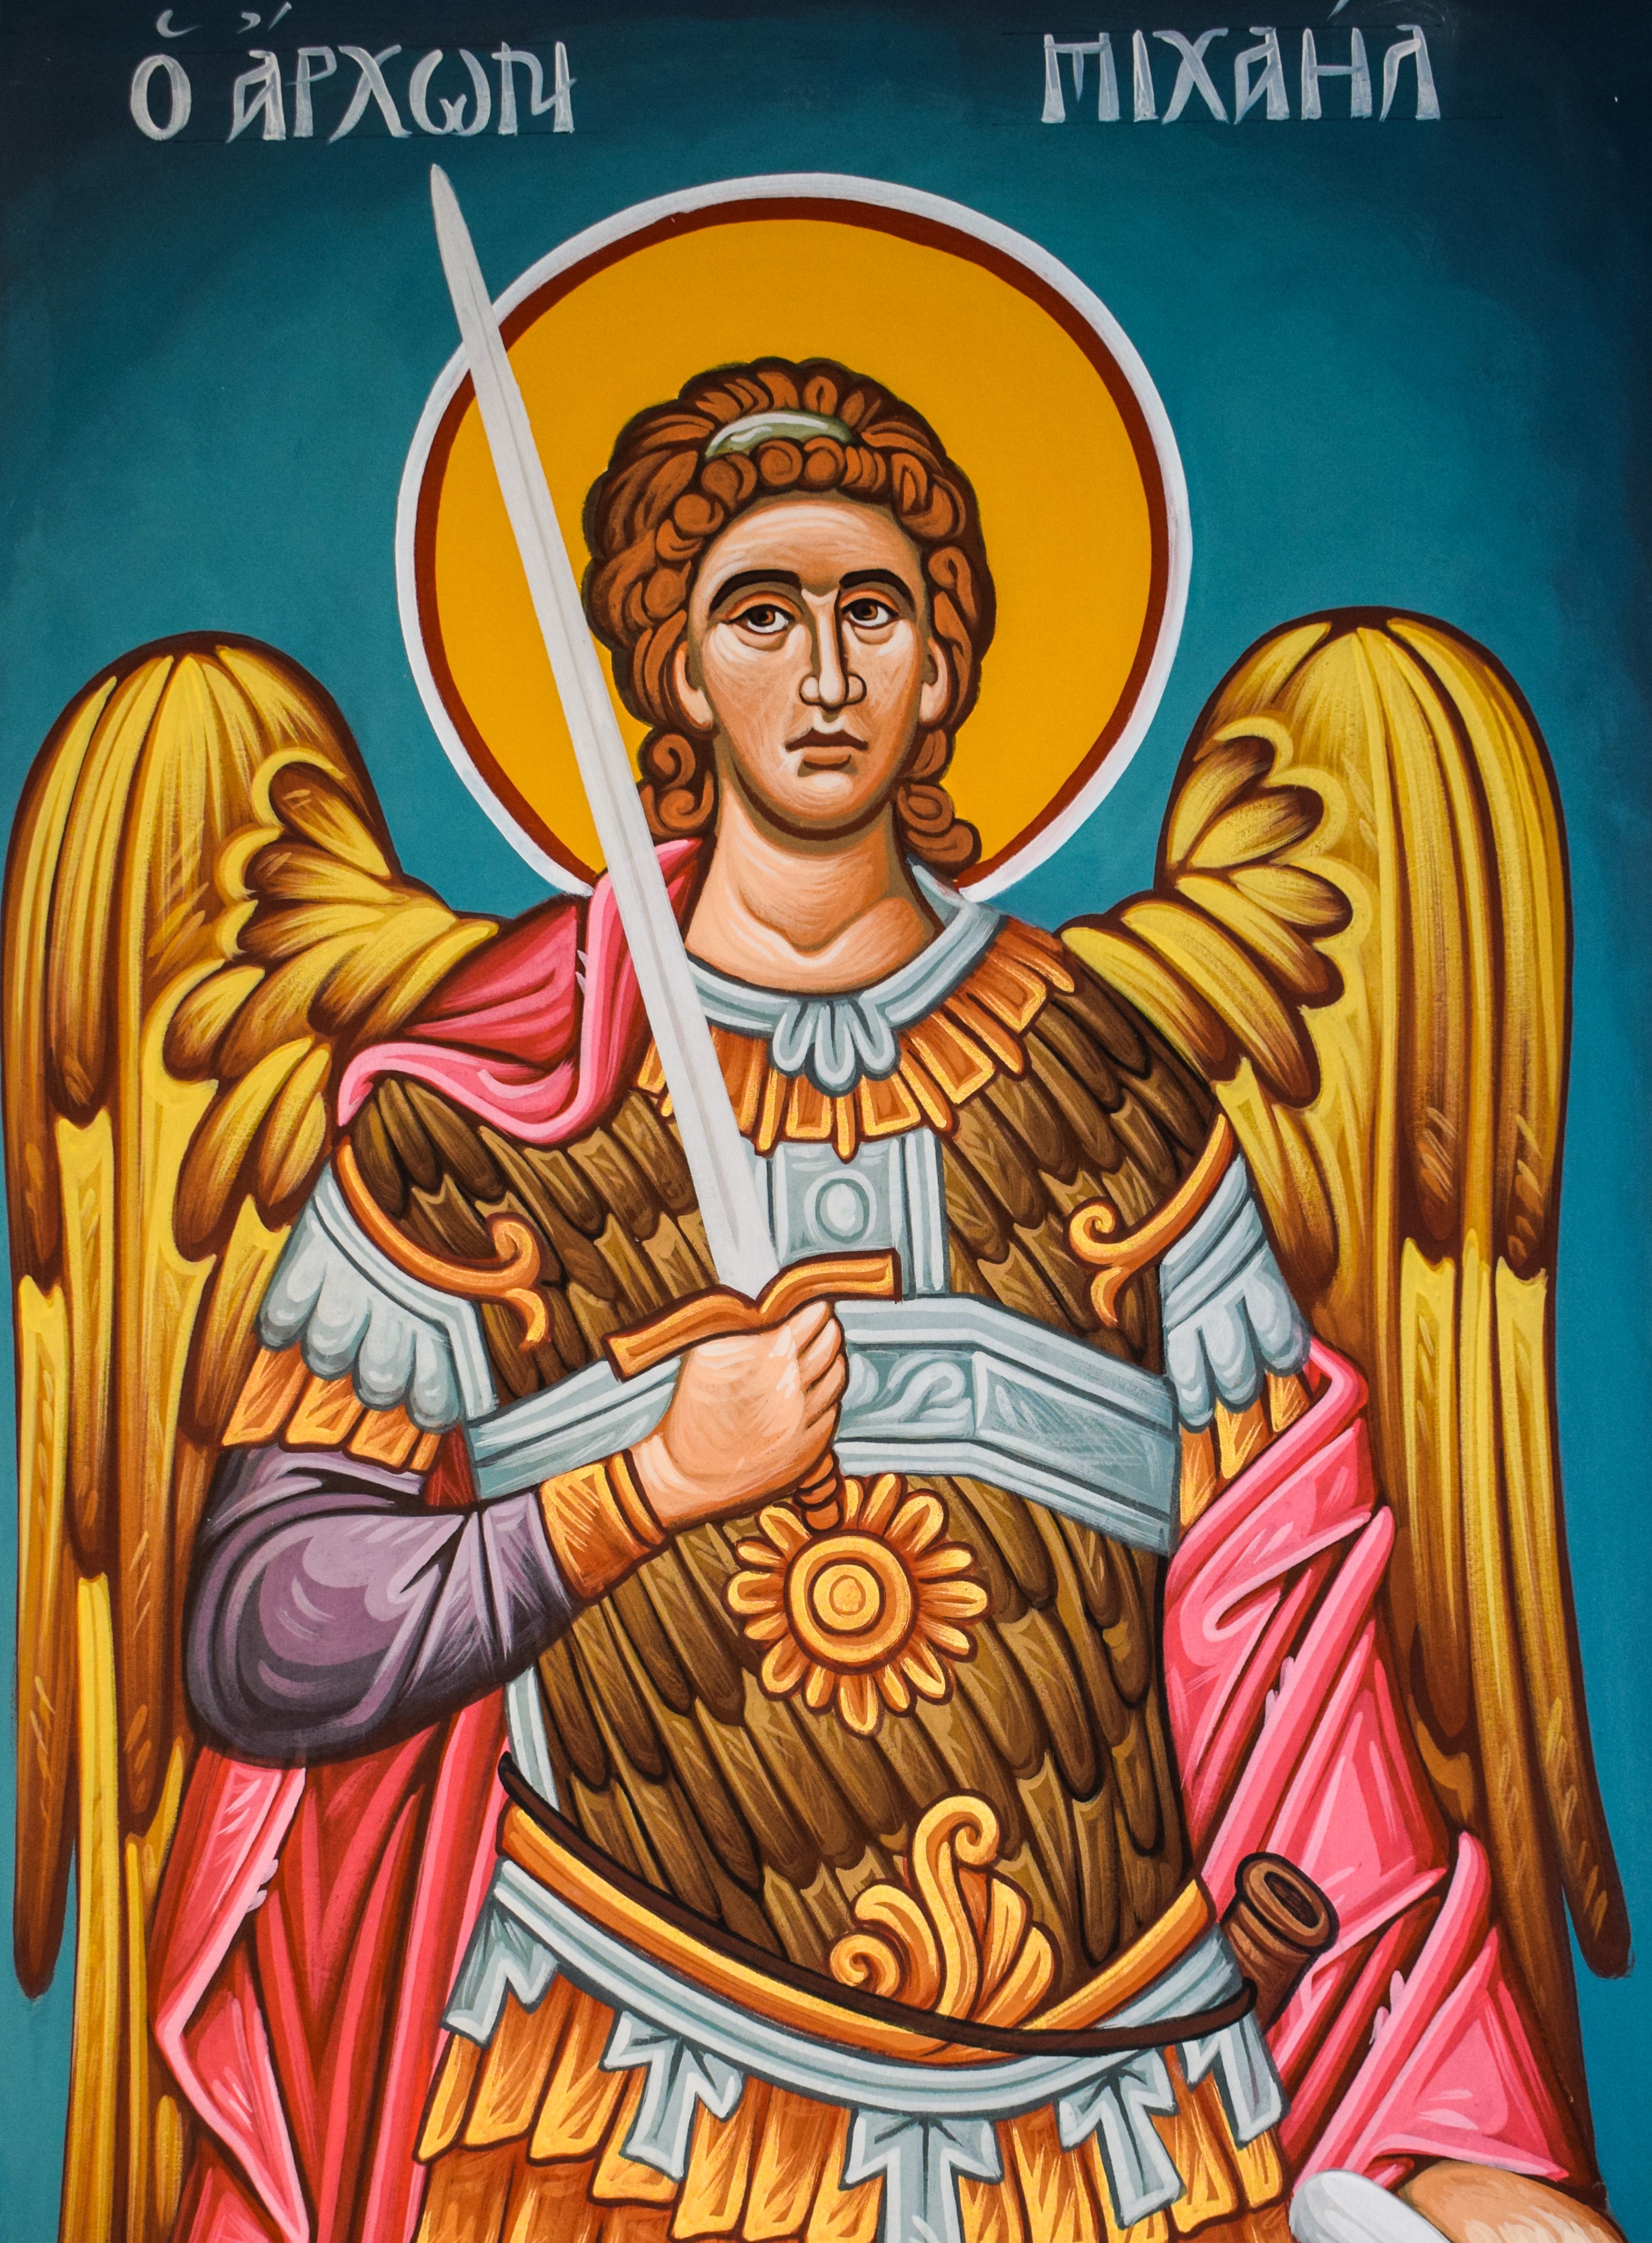
religion, church, angel, illustration, iconography, michael, christianity, orthodox, cyprus, archangel, mythology, paralimni, prophet, archon